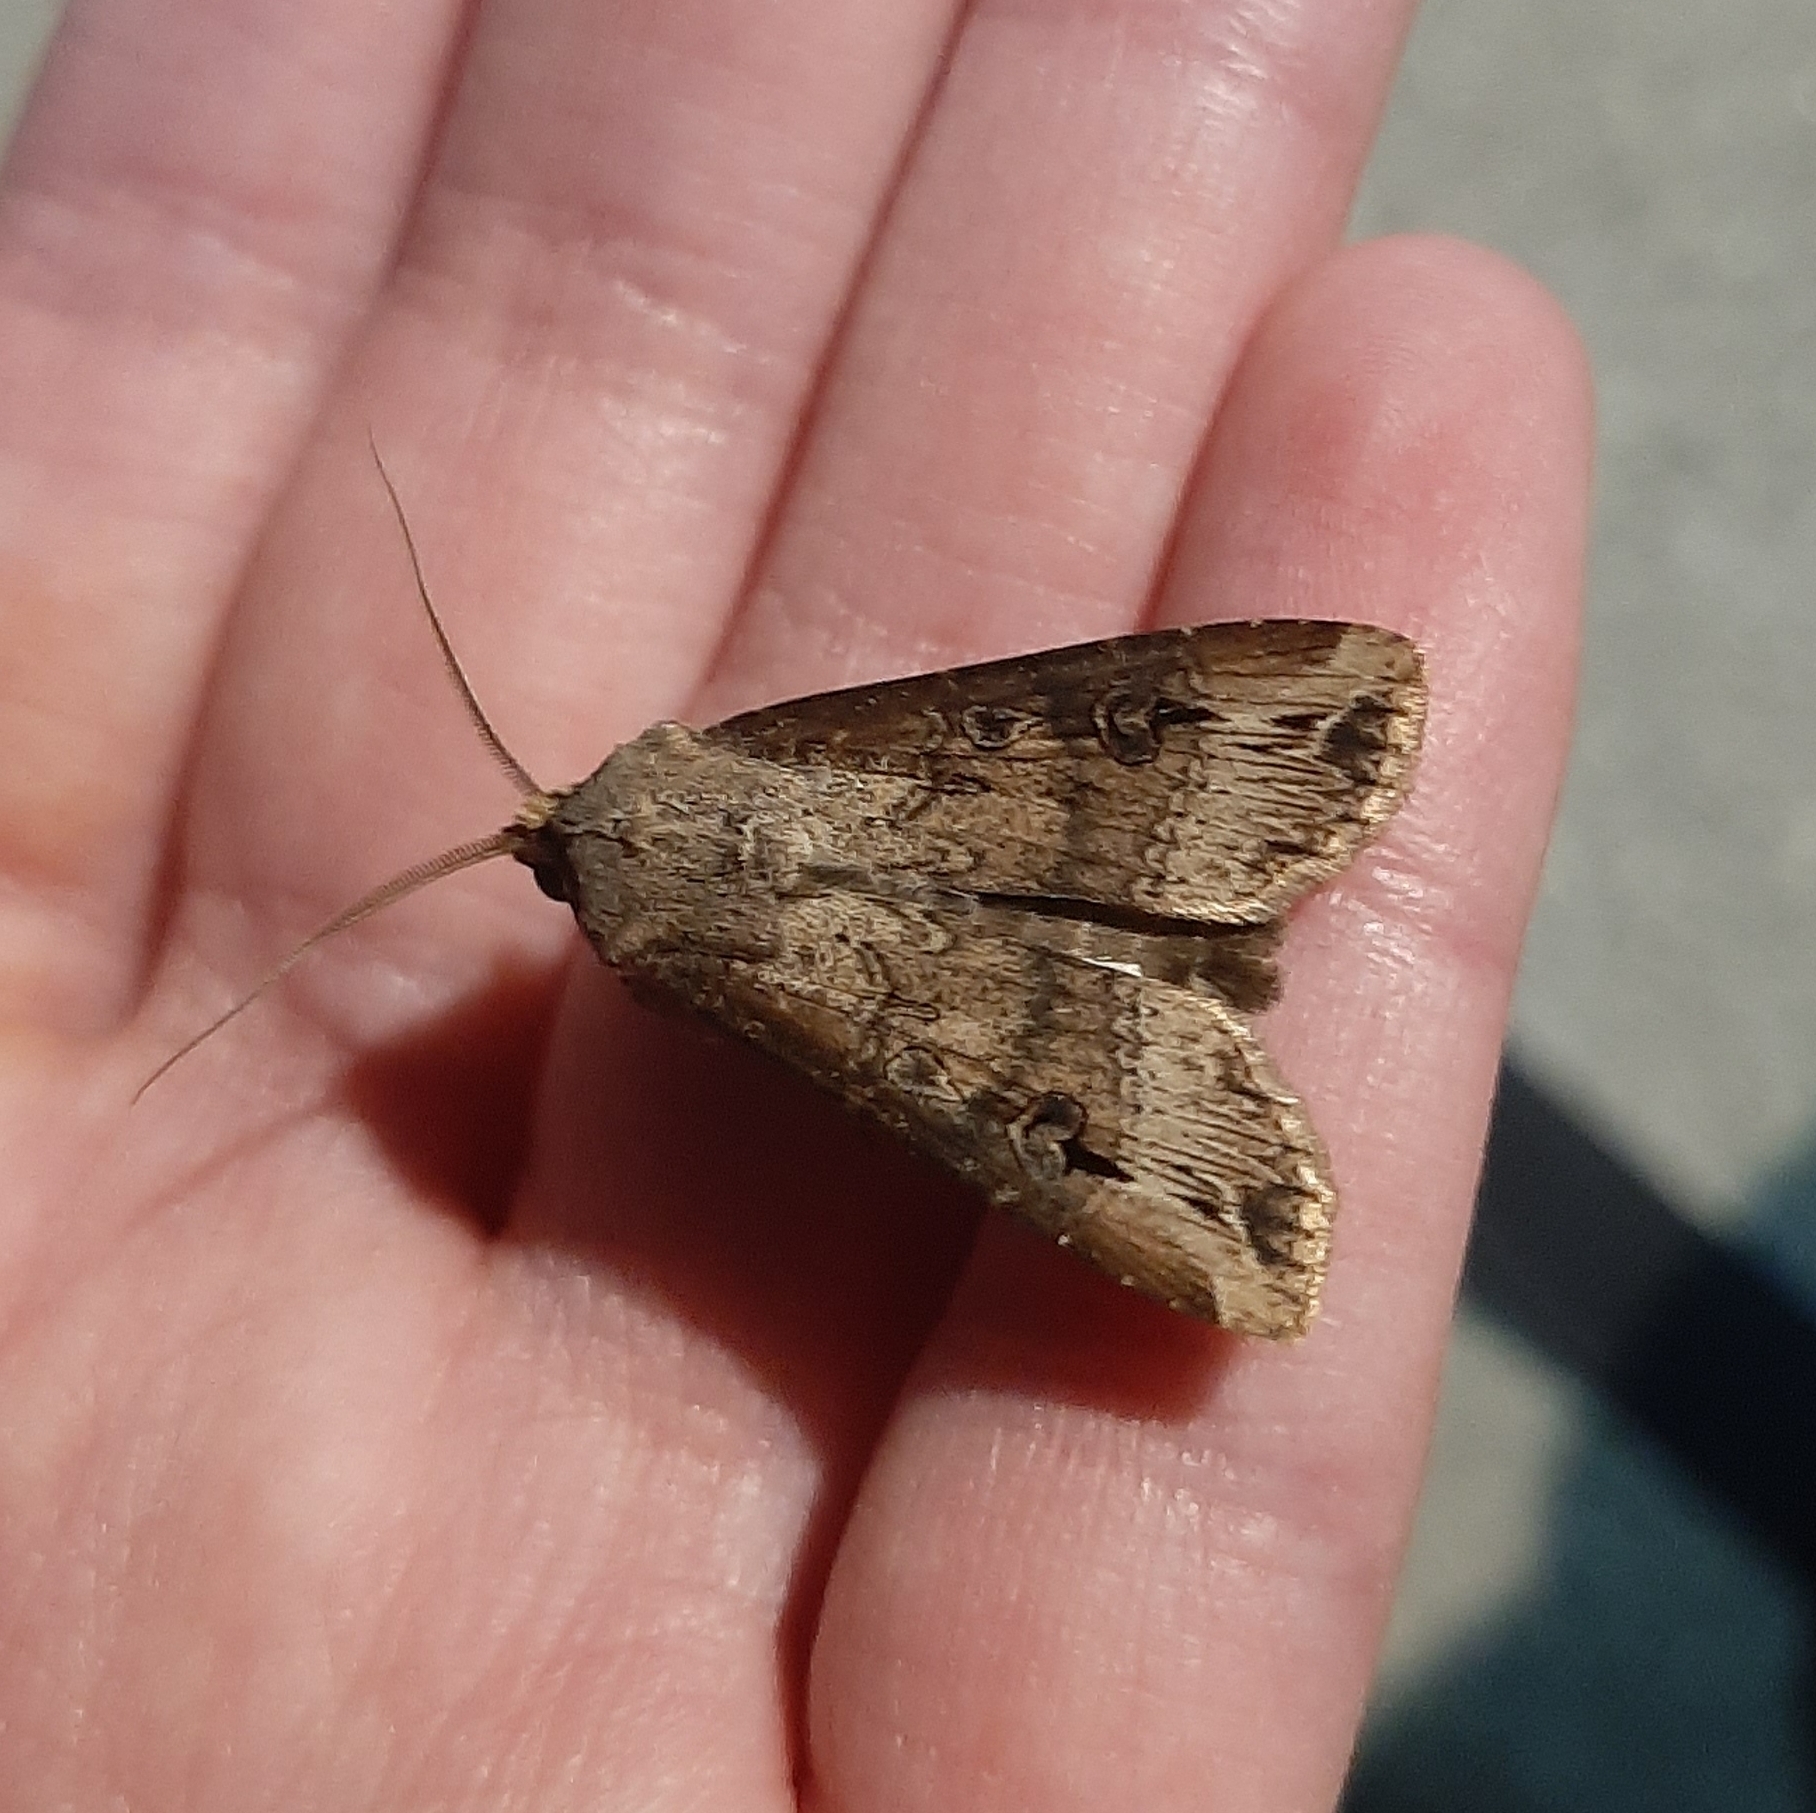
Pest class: cutworms